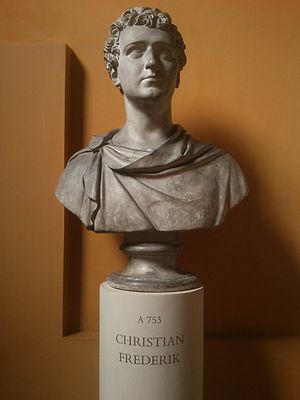
Christian 8. / Som dansk prins
Buste lavet af Bertel Thorvaldsen med Christian 8. som motiv.
En byste lavet af Bertel Thorvaldsen. Den blev lavet da prinsen og hans hustru var i Rom på en længere rejse (1818-1822). Den skal forstille Christian 8. (Christian Frederik på norsk).
Christian 8. var konge af Norge fra den 17. maj til den 10. oktober 1814 og konge af Danmark fra 1839 til 1848.